Satya Harishchandra (1943 film)

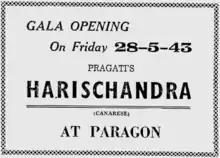
Advertisement for the film

Satya Harishchandra is a 1943 Indian Kannada-language film directed by R. Nagendra Rao. It stars Subbaiah Naidu, Lakshmibai and Rao. The music of the film was composed by R. Sudarshanam. The film was successful at the box office and ran for 100 days in Dharwad. The movie was dubbed in Tamil making it the first Kannada movie to be dubbed in other language.